Notre Dame Fighting Irish football

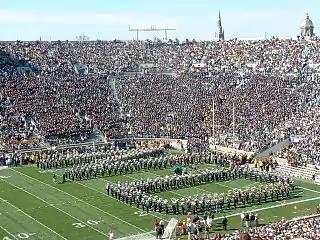
Notre Dame Stadium on game day, with student section and band

Following its appearance in the 1925 Rose Bowl, Notre Dame did not play in a post-season game for 44 consecutive years (1925–1968), including after many of the team's most successful seasons from the Rockne era in the 1920s and the Leahy era in the 1940s. The university's stated reasons for its self-imposed hiatus were that bowl games were "glorified exhibitions" that played no part in national championship selections and that they extended the season too far to the detriment of players' academic progress.